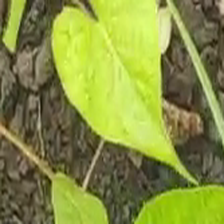
Weed species: Obscure_morning _glory(Ipomoea obscura)